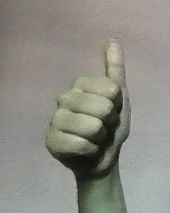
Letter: aleff